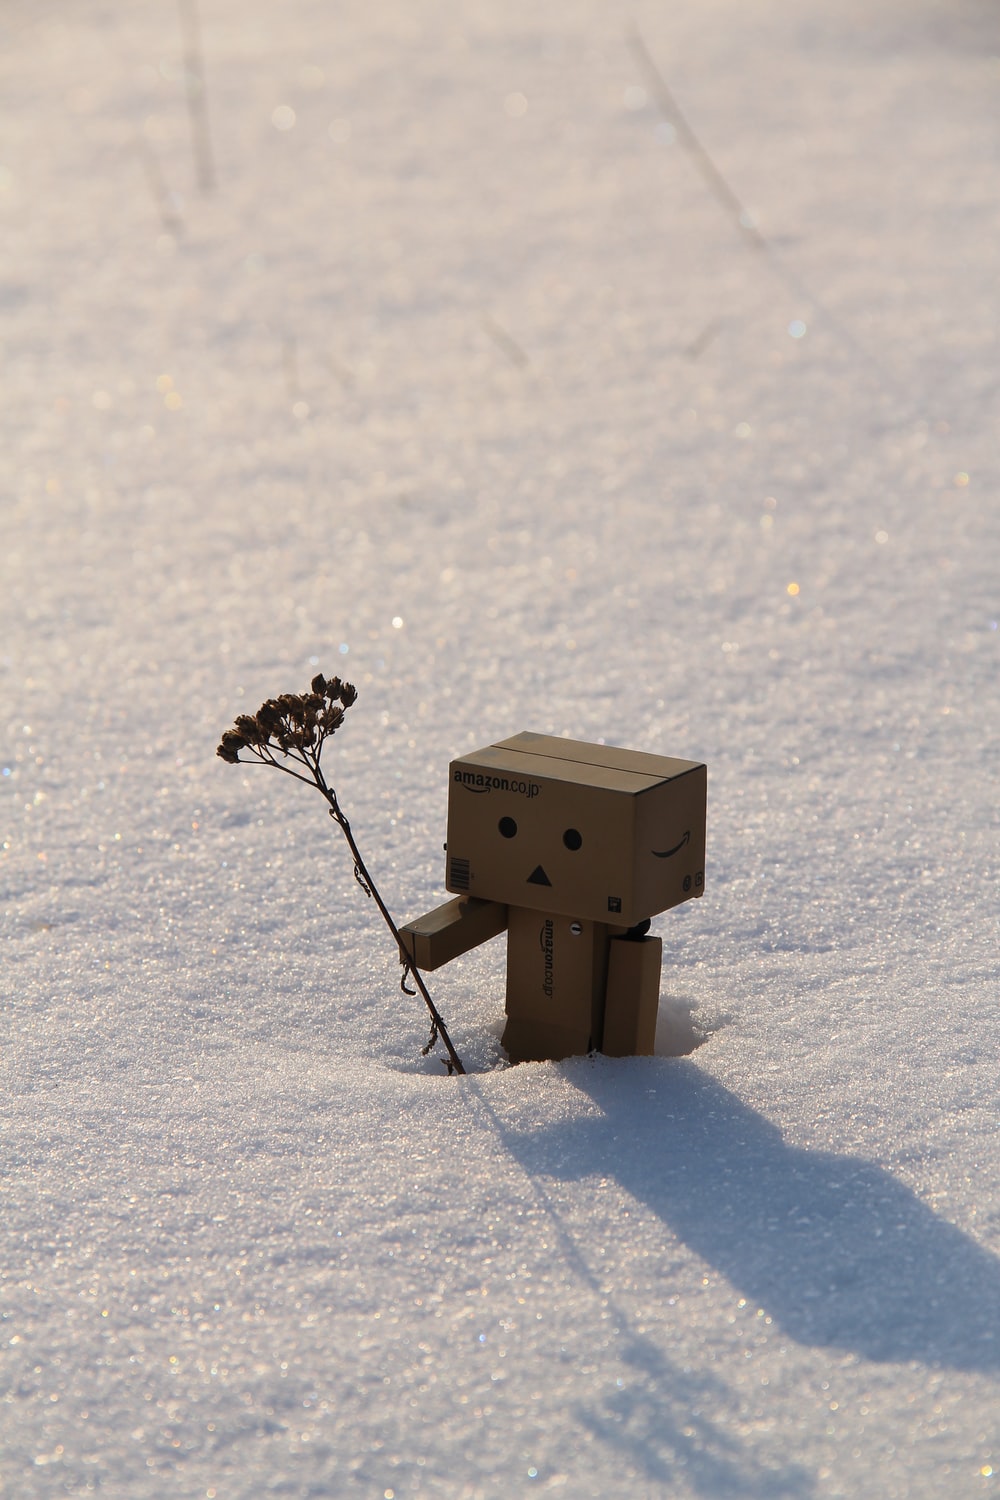
Label: cardboard